United States involvement in the Mexican Revolution

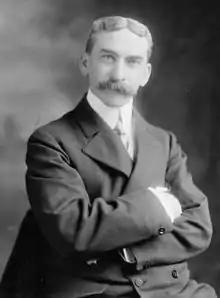
Henry Lane Wilson, U.S. Ambassador to Mexico

Díaz opened Mexico to foreign investment of Britain, France, Germany, and most especially the United States. Mexico–United States relations during Díaz's presidency were generally strong, although he began to strengthen ties with Great Britain, Germany, and France to offset U.S. power and influence. Mexico was extremely important to U.S. business interests and Taft saw Díaz as key to protecting those investments. Taft met Díaz in person on the U.S.-Mexico border in 1909, an historic event in itself since it was the first trip of a sitting U.S. president to Mexico. It was a way for the U.S. to signal its continuing support of Díaz, despite his advancing age. Taft said: "we have two billions American capital in Mexico that will be greatly endangered if Díaz were to die and his government go to pieces."